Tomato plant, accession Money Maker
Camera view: horizontal (90 deg, fisheye); turntable rotation: 210 degrees
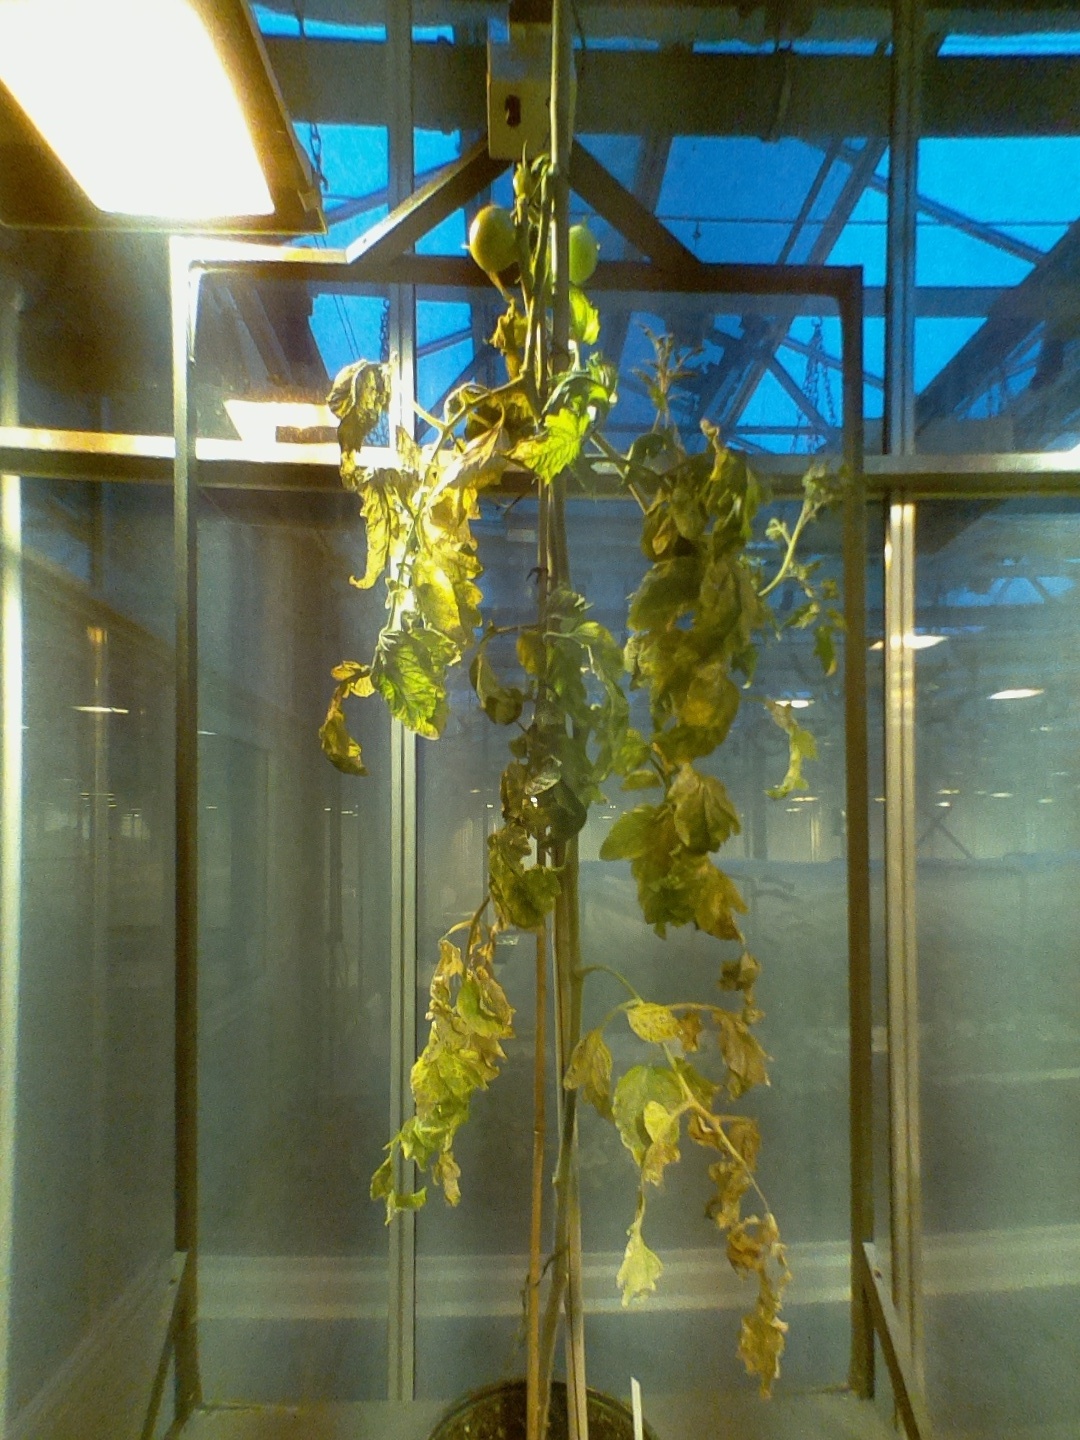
BBCH growth stage 79: 90% -100% of final fruit size